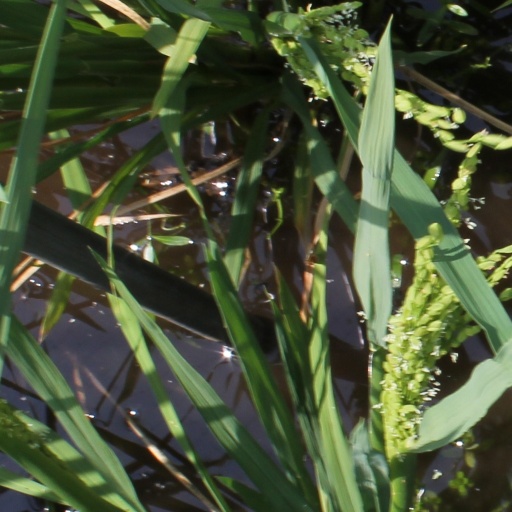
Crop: rice